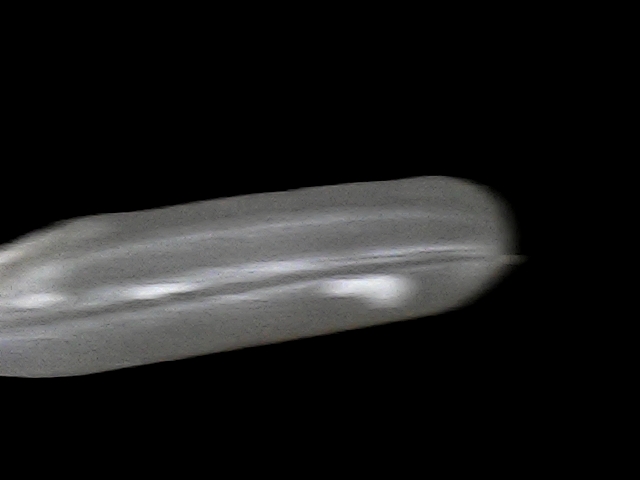
Rice variety: BRRI102